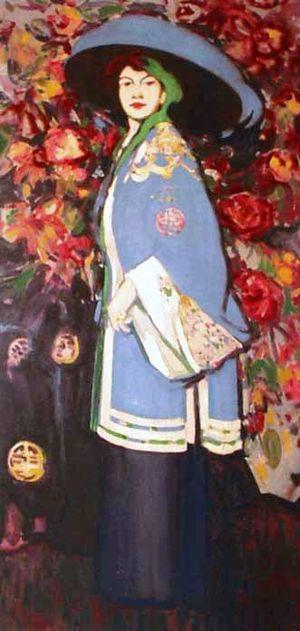
John Duncan Fergusson est un artiste écossais considéré comme l'un des plus grands représentants des coloristes écossais.